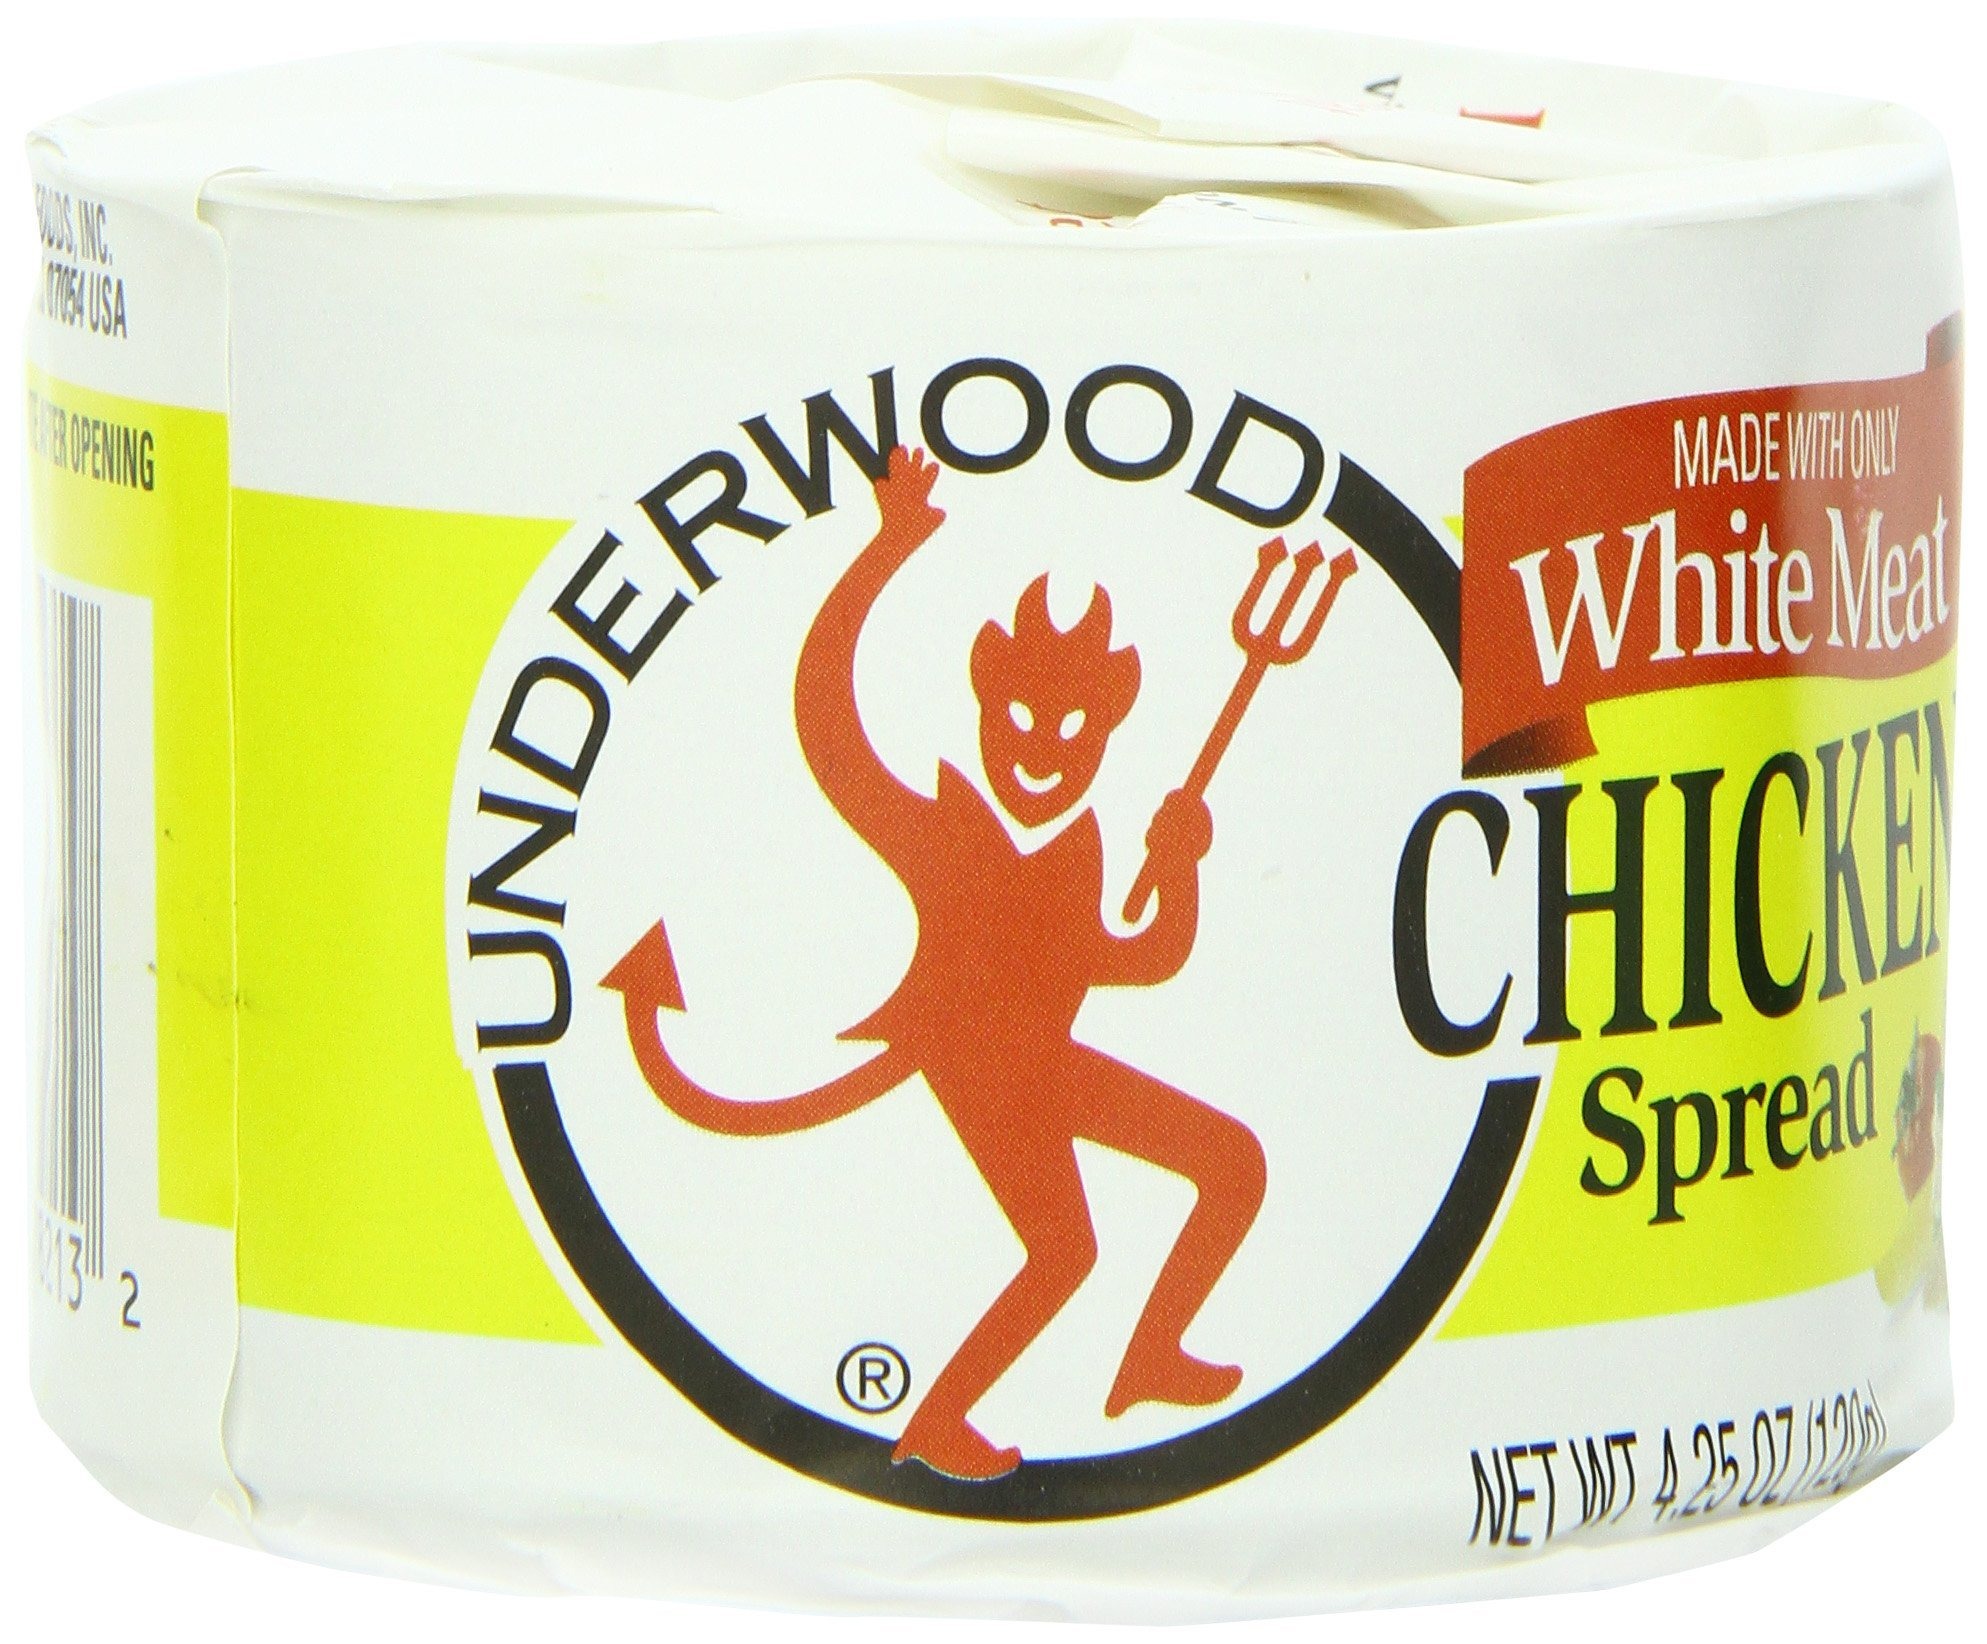
Item Name: Underwood Spread Ch Chk, 4.25 Ounce
Value: 4.25
Unit: Count

Price: 2.38